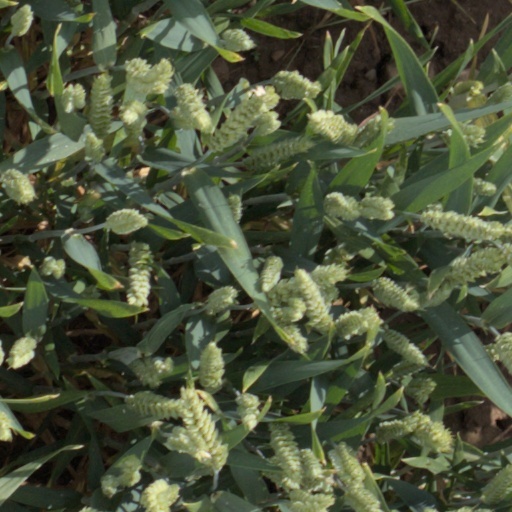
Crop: wheat